Kornstad

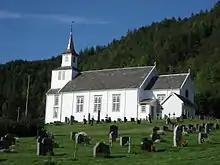
View of the Kornstad Church

The village of Kornstad was the administrative centre of the old Kornstad Municipality which existed from 1897 until 1964 when the municipality was dissolved.